Alexis Landry

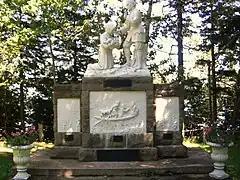

Alexis Landry (1721 – March 6, 1798) was an Acadian merchant who helped establish the town of Caraquet.